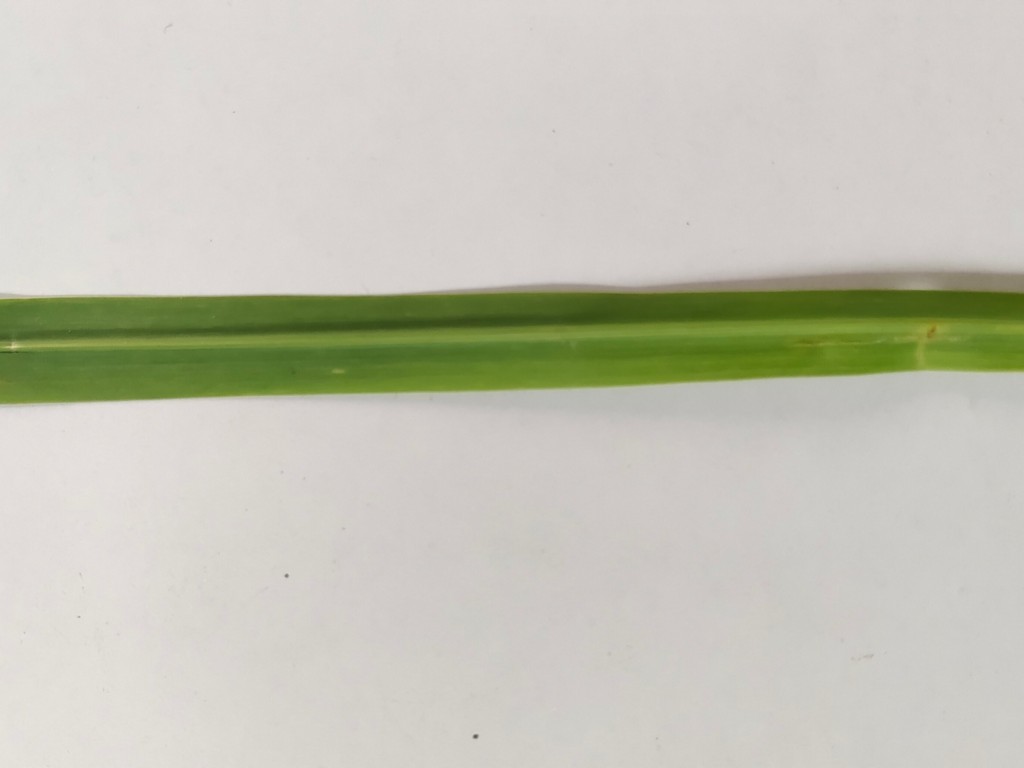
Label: Unhealthy